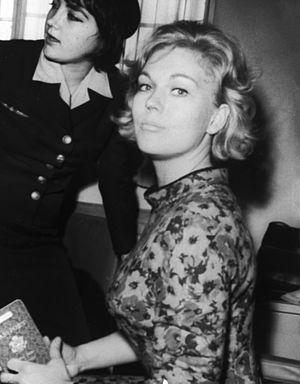
Marilyn Pauline Novak, dite Kim Novak, née le 13 février 1933 à Chicago, dans l'Illinois, est une actrice américaine.